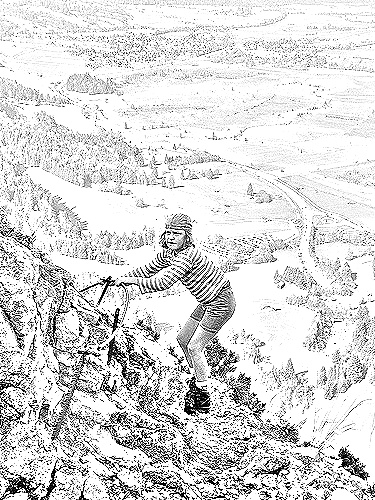
Portrait style: Sketch Portrait